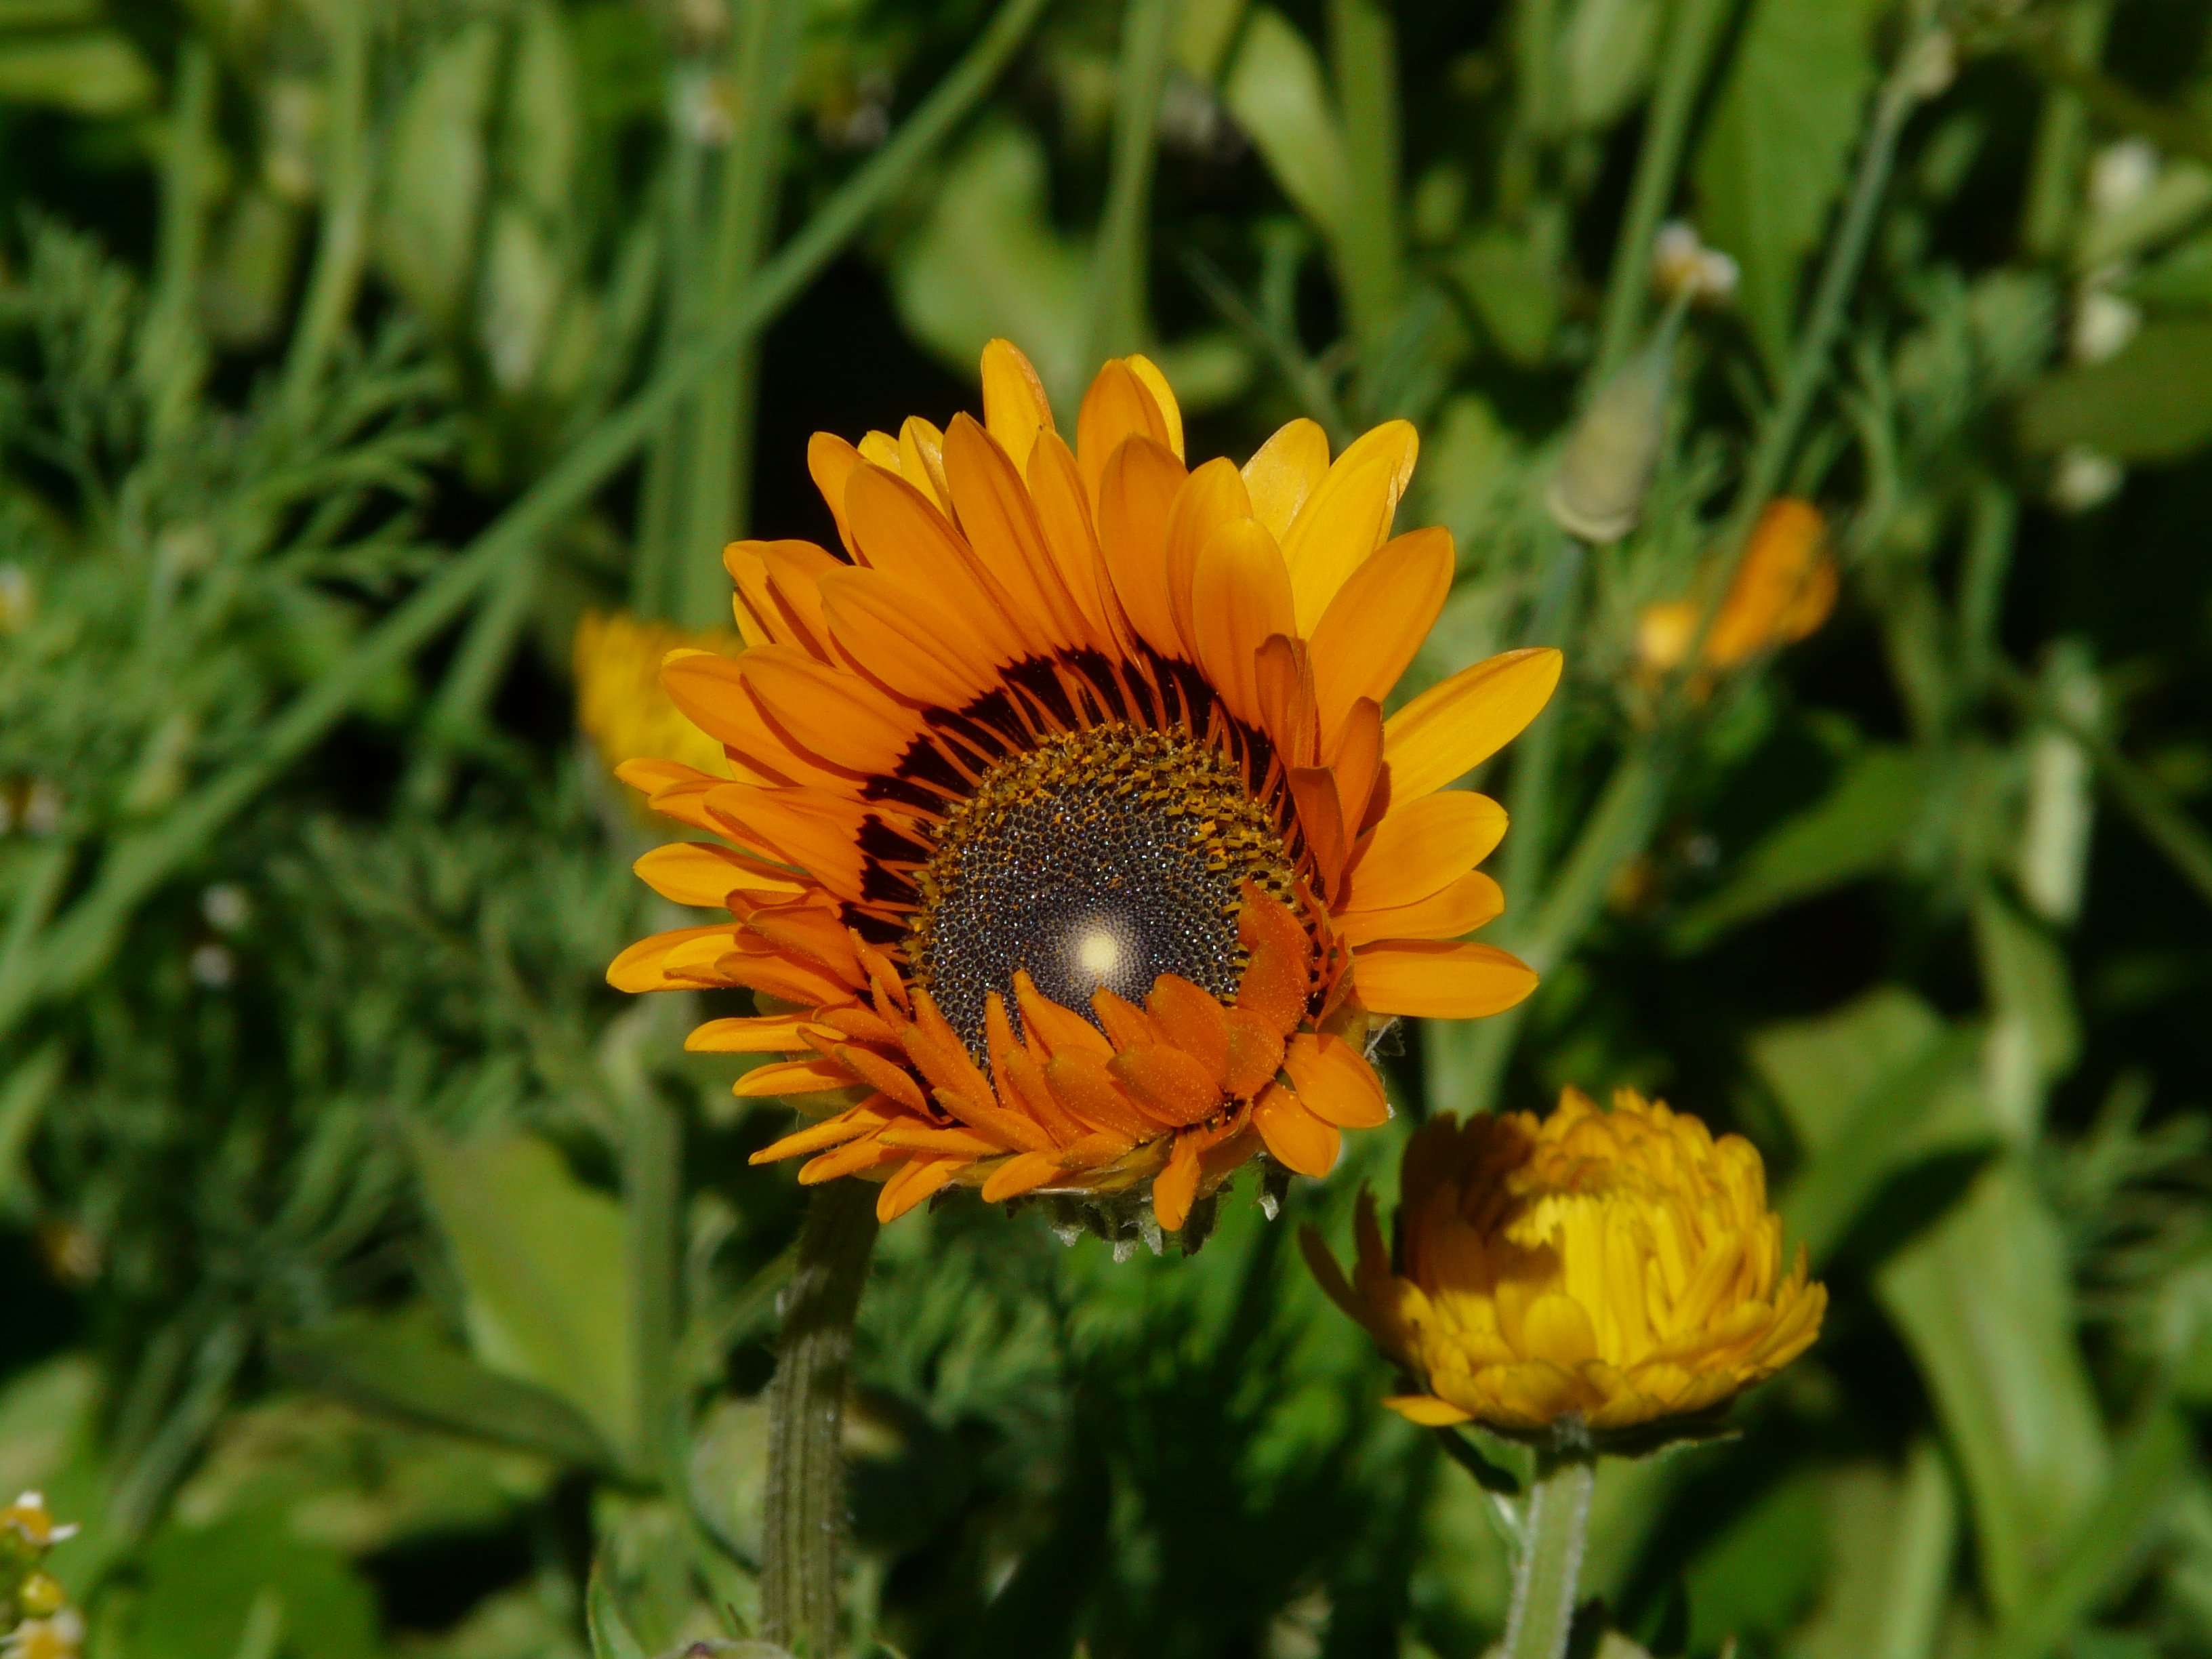
nature, blossom, plant, field, meadow, prairie, flower, bloom, summer, herb, insect, botany, yellow, flora, fauna, wildflower, bee, nectar, macro photography, ornamental plant, flowering plant, daisy family, schnittblume, calendula, feverfew, land plant, colorful daisy, ismelia carinata, chrysanthemum carinatum, sommerblumenbeet